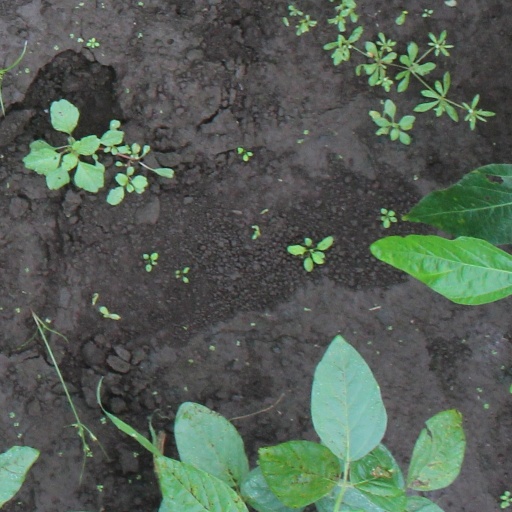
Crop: soybean